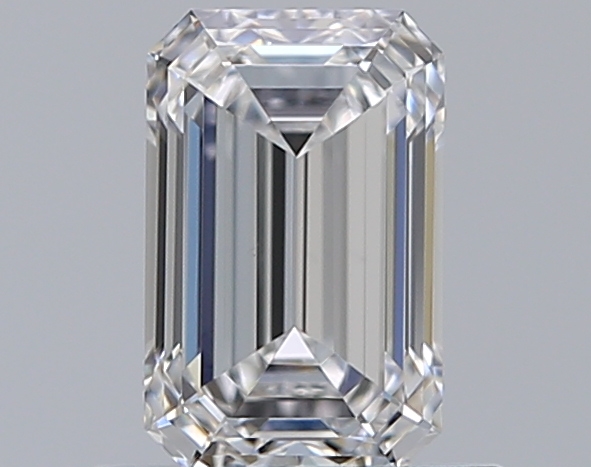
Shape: emerald
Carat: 0.81
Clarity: VS1
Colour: D
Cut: EX
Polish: EX
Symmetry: EX
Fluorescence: N
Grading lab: GIA
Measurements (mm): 6.59 x 4.21 x 2.89